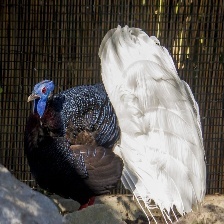
Species: BULWERS PHEASANT
Scientific name: LOPHURA BULWERI